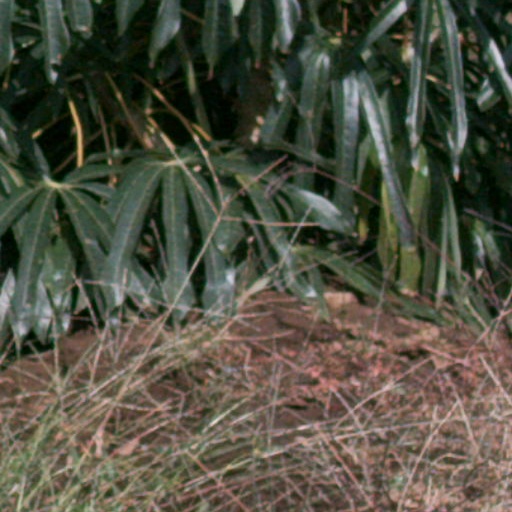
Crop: cassava